Reşat Halis

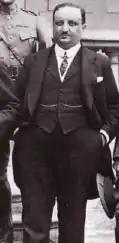
Reşat Halis, 1920

Reşat Halis (1883 – 1945) was an Ottoman liberal politician, diplomat, and minister in the cabinet of Damat Ferid Pasha. Being one of the signatories of the Treaty of Sèvres, he was declared personae non gratae by Turkey and exiled for his collaboration with Allied forces during the Allied occupation of Constantinople.